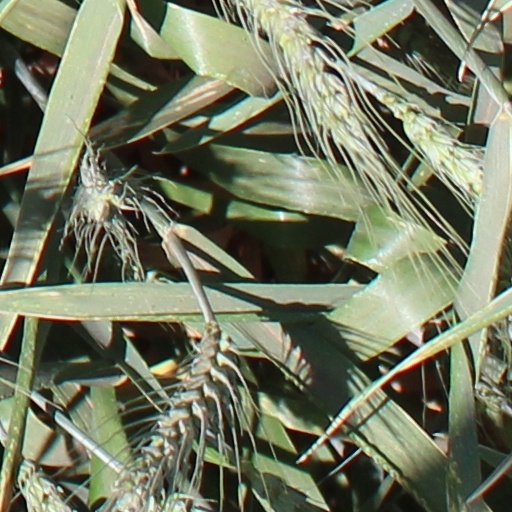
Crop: wheat